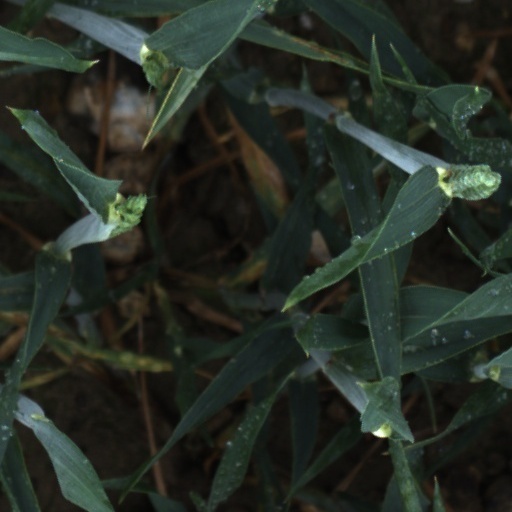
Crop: wheat